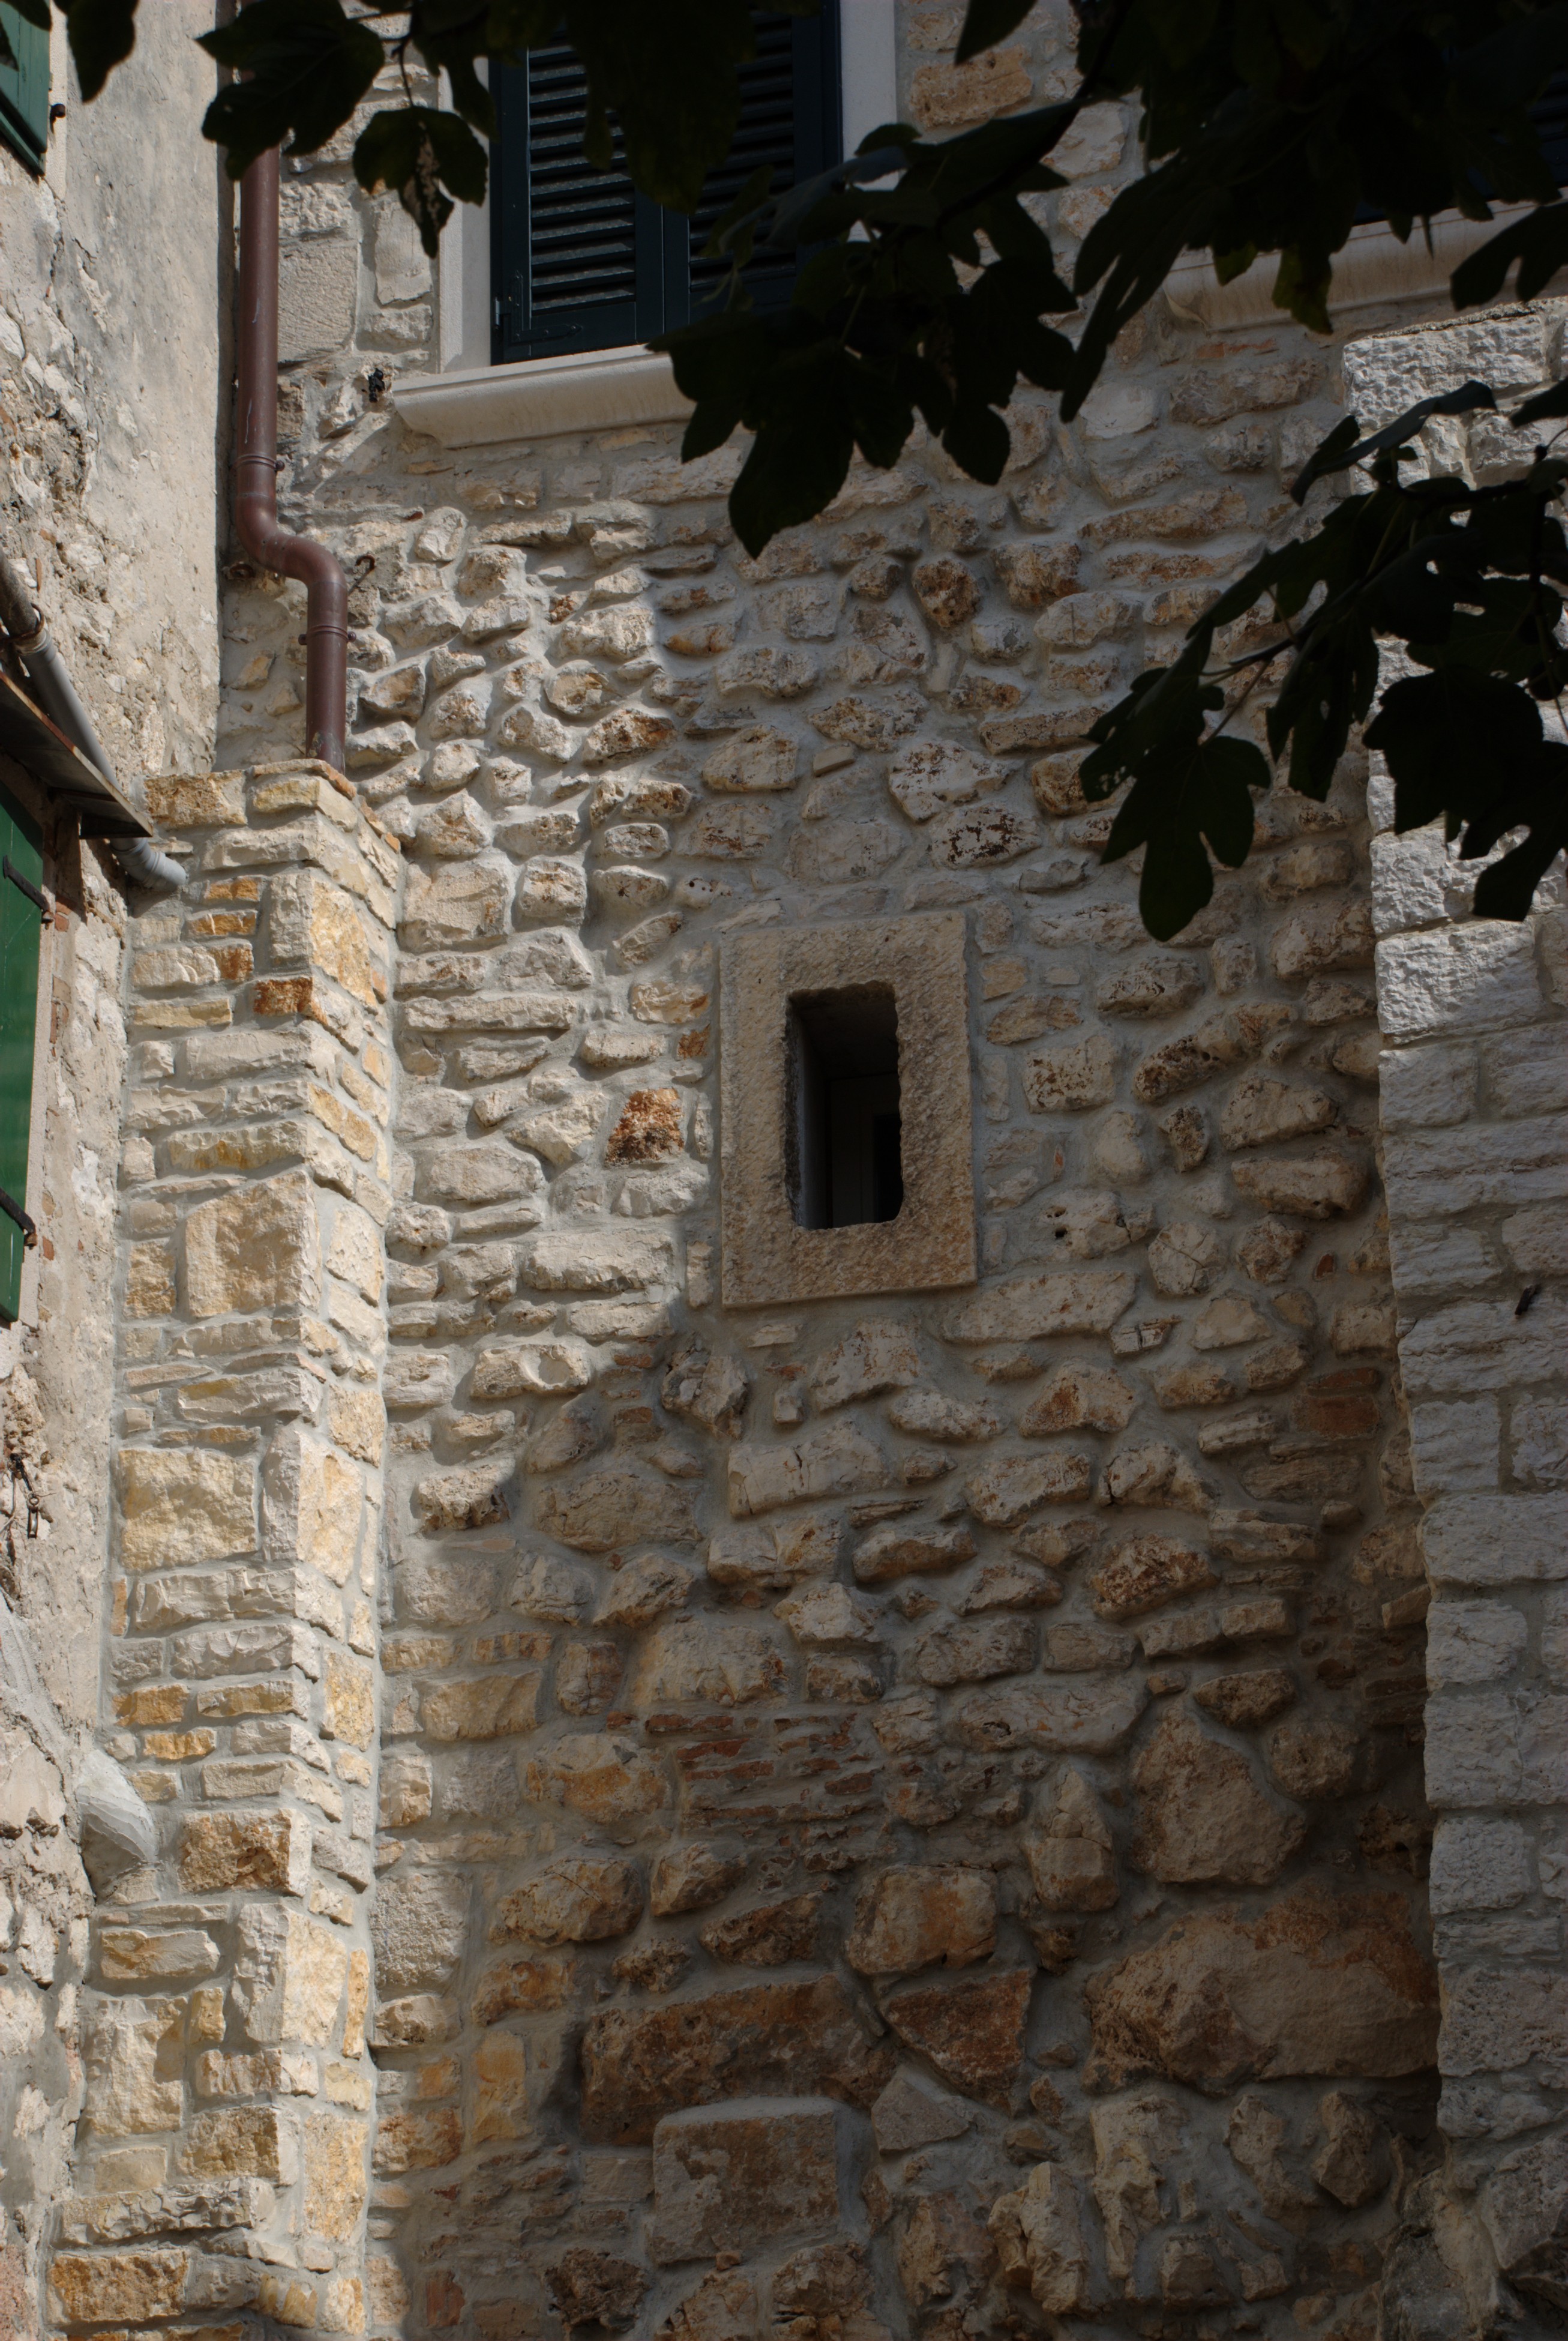
rock, window, town, city, wall, village, europe, castle, nikon, cool image, croatia, temple, ruins, monastery, history, abigfave, d80, middle ages, istria, adriatic, nikond80, rovigno, rovinj, jadran, istra, ancient history